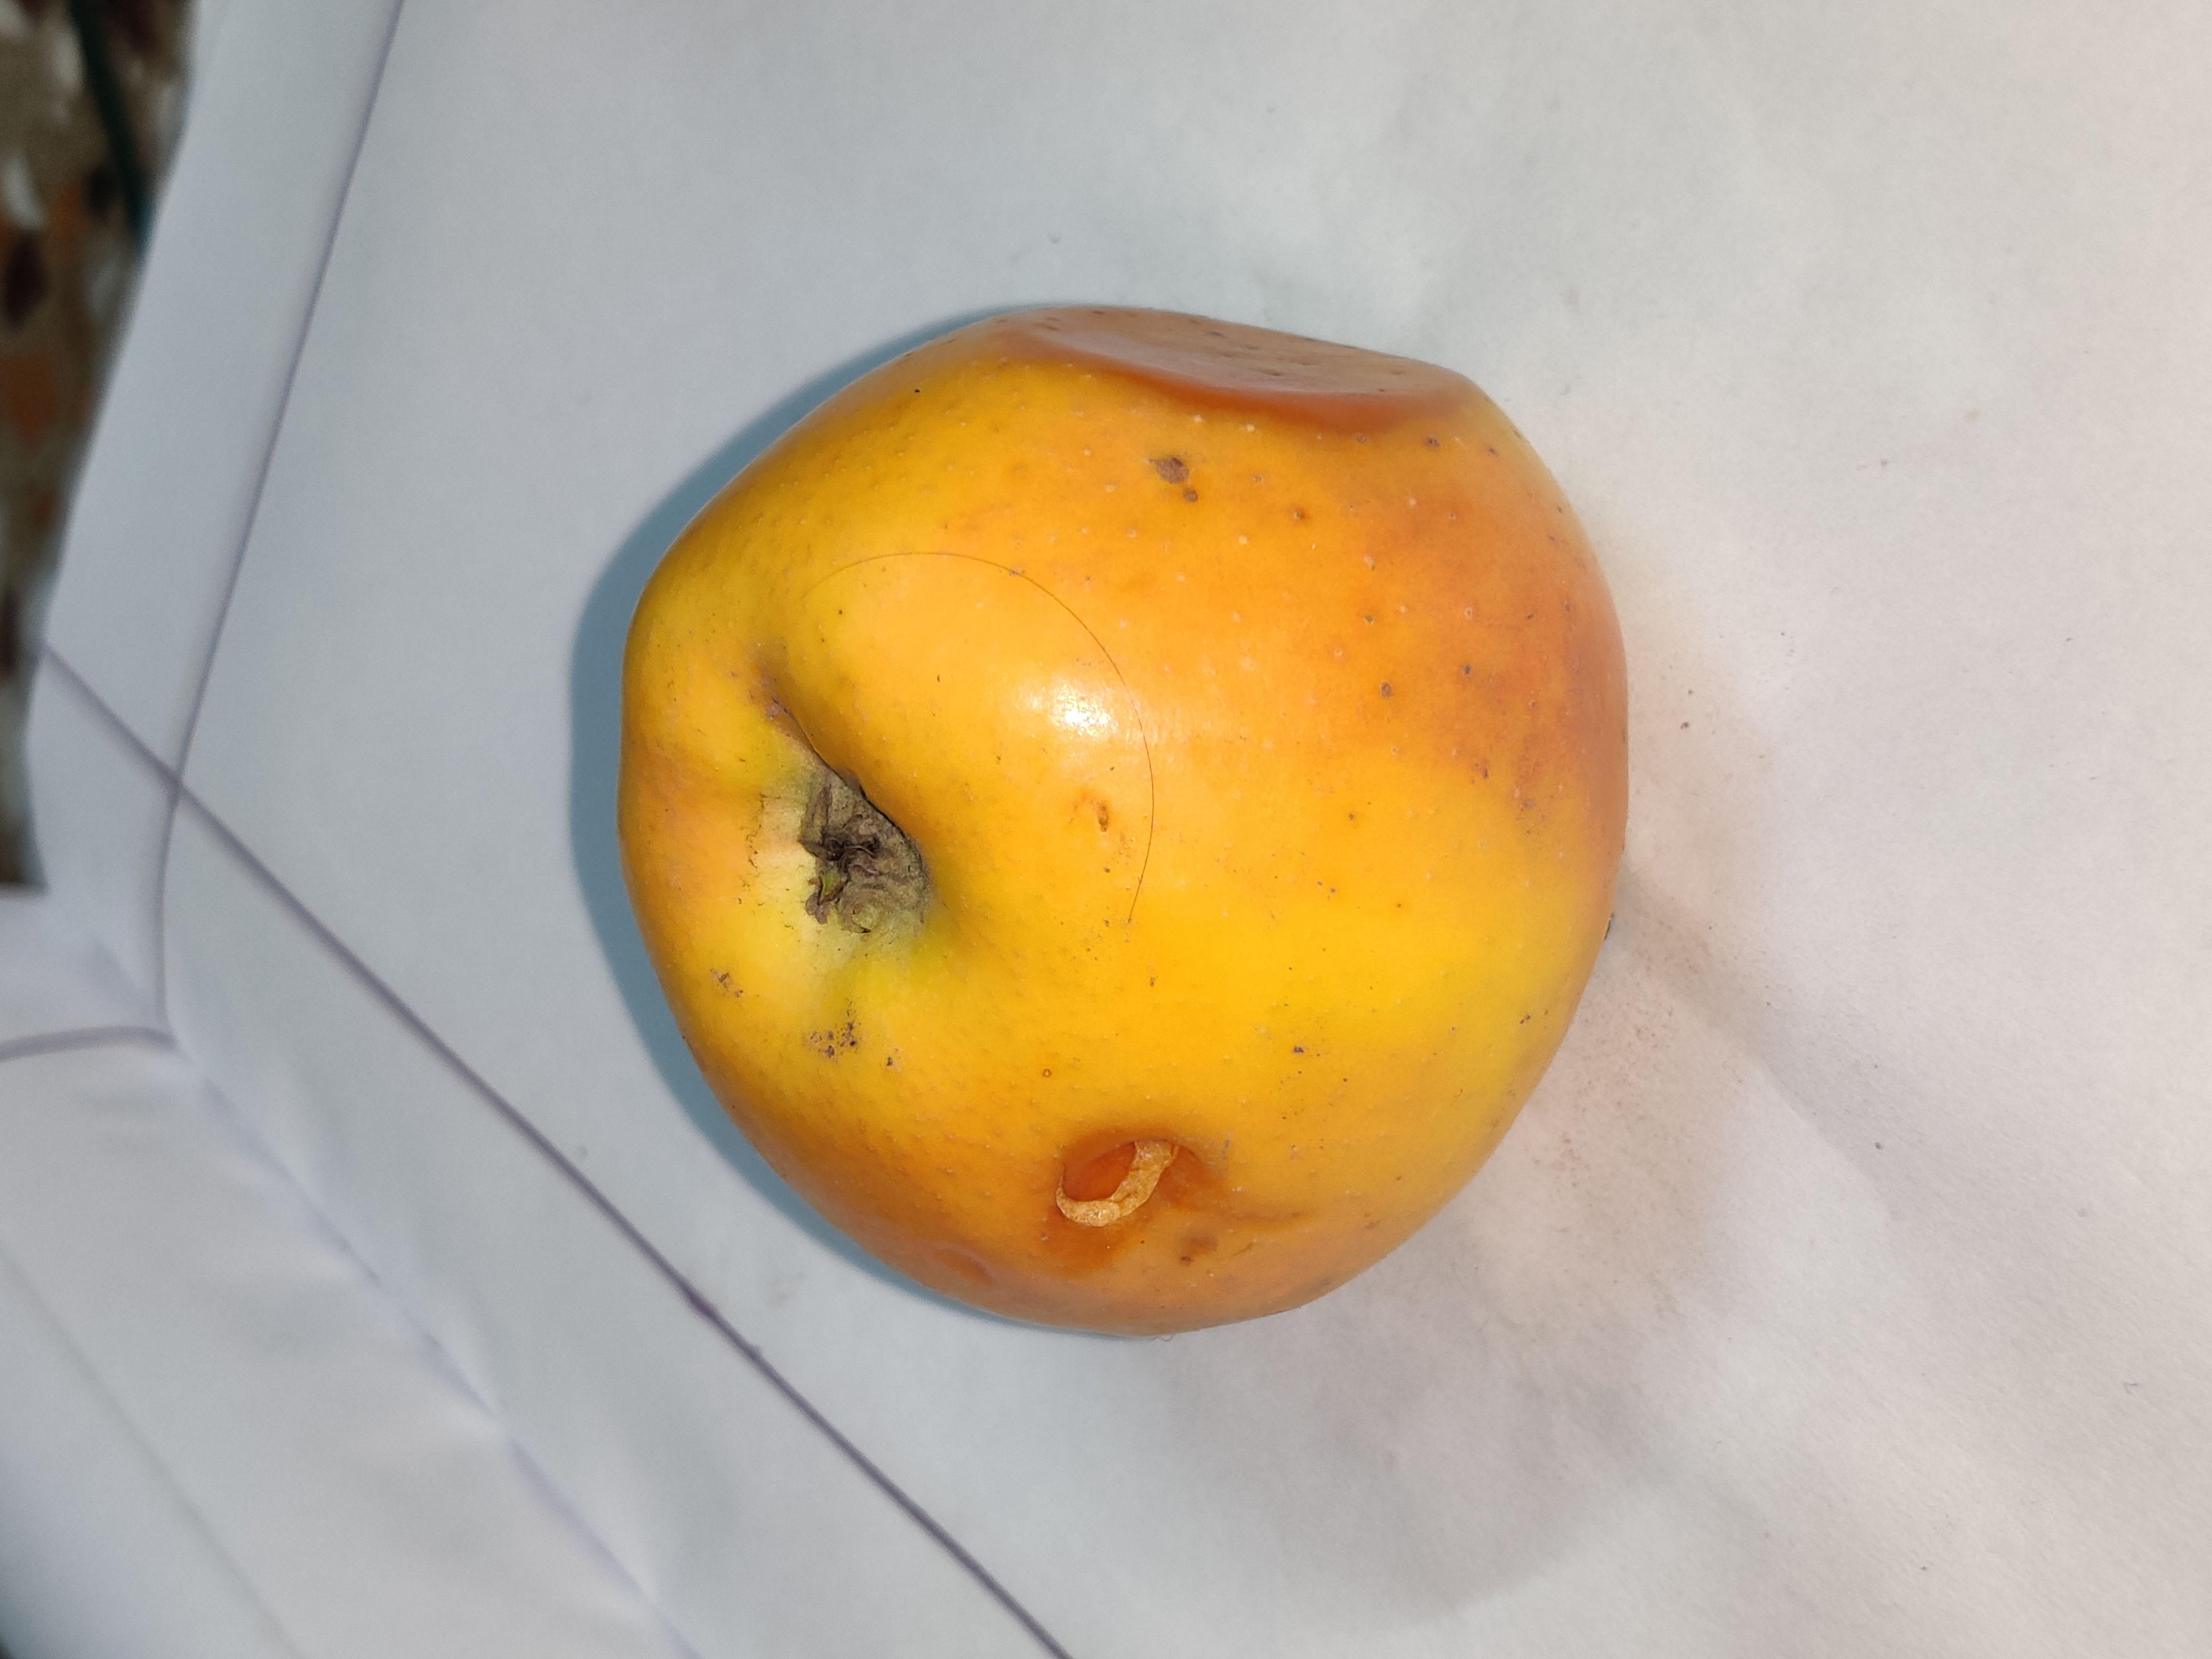
Fruit: apple
Grade: 2nd-grade